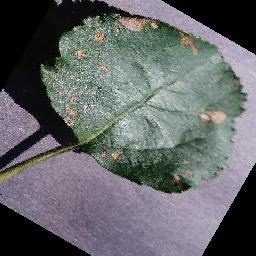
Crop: apple
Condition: black_rot